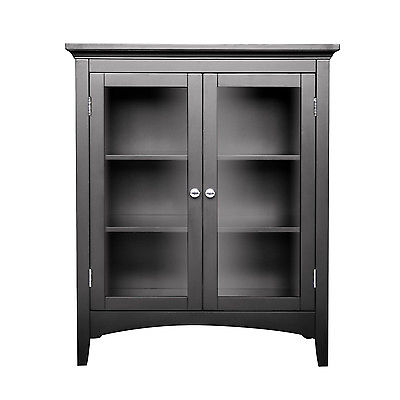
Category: cabinet